Bobbili Simham

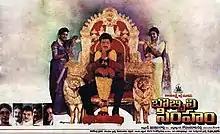
Theatrical release poster

Bobbili Simham is a 1994 Telugu-language action drama film directed by A. Kodandarami Reddy and produced by T. Trivikrama Rao under the Vijayalakshmi Art Pictures banner. It stars Nandamuri Balakrishna, Meena and Roja, with music composed by M. M. Keeravani. The film was recorded as a "Super Hit" at the box office.